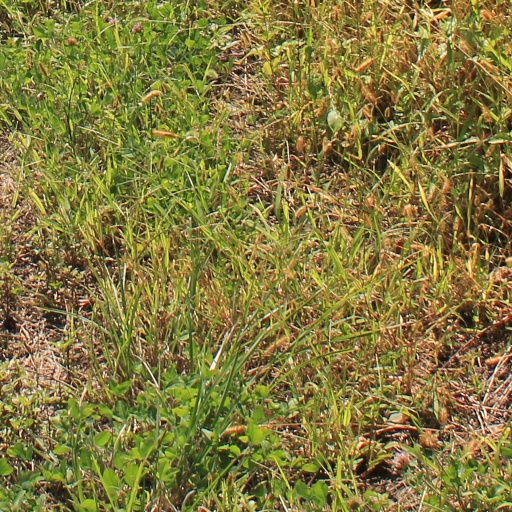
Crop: grape